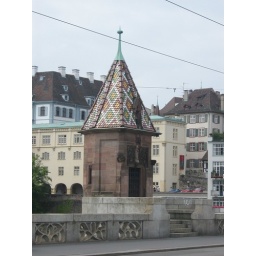
the old toll tower on the old bridge in Basel